Sega Superstars Tennis

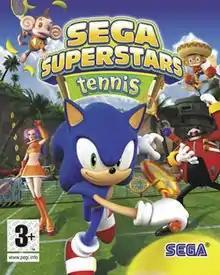

Sega Superstars Tennis is a sports video game developed by Sumo Digital and published by Sega. It is the second title in the "Sega All-Stars" series, preceded by "Sega Superstars" (2004), and crosses over characters, locations, and soundtracks from several Sega franchises, including "Sonic the Hedgehog", "Space Channel 5", and "Super Monkey Ball".